Rudolf Geschwind

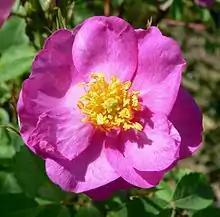
'Theano', 1895

Rudolf Geschwind (born 29 August 1829 in Hředle, Bohemia, Austro-Hungary – today Czech Republic died 30 August 1910 in Karpfen, Austro-Hungary, Krupina, today Slovakia was a German Austrian rosarian known for his breeding of rose cultivars.